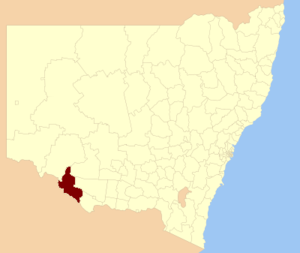
Le comté de Wakool est une zone d'administration locale dans le sud de la Nouvelle-Galles du Sud en Australie.